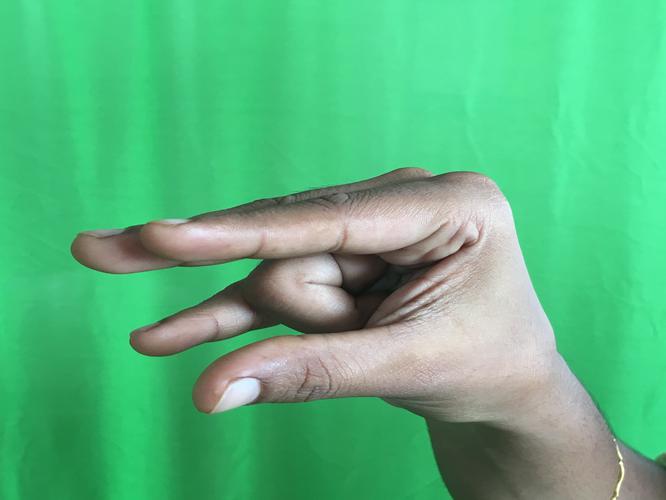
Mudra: Kangulam
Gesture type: single_hand